Alternatiba, Village of Alternatives

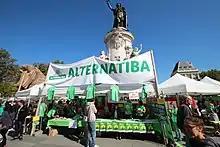
Alternatiba event in Paris, before the 2015 United Nations Climate Change Conference.

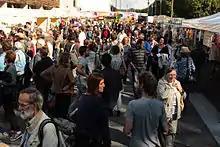
Alternatiba in Caen.

Alternatiba (« Alternative », in Basque language) is a framework to mobilise society to face the challenges of climate change. Numerous Alternatiba events, which provide hundreds of alternatives in order to raise people's awareness and to stimulate behaviour change, have been or will be organised in over sixty different French and European cities.